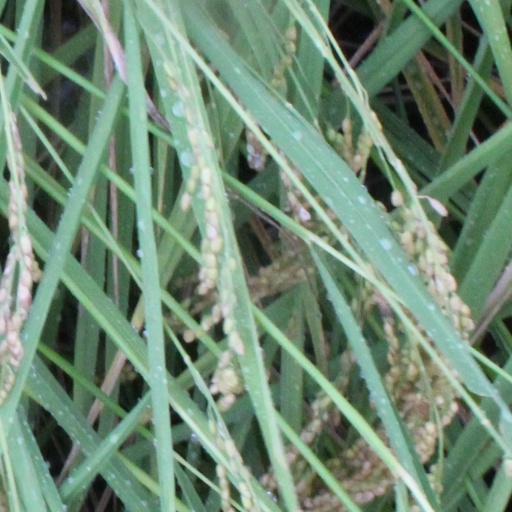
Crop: rice